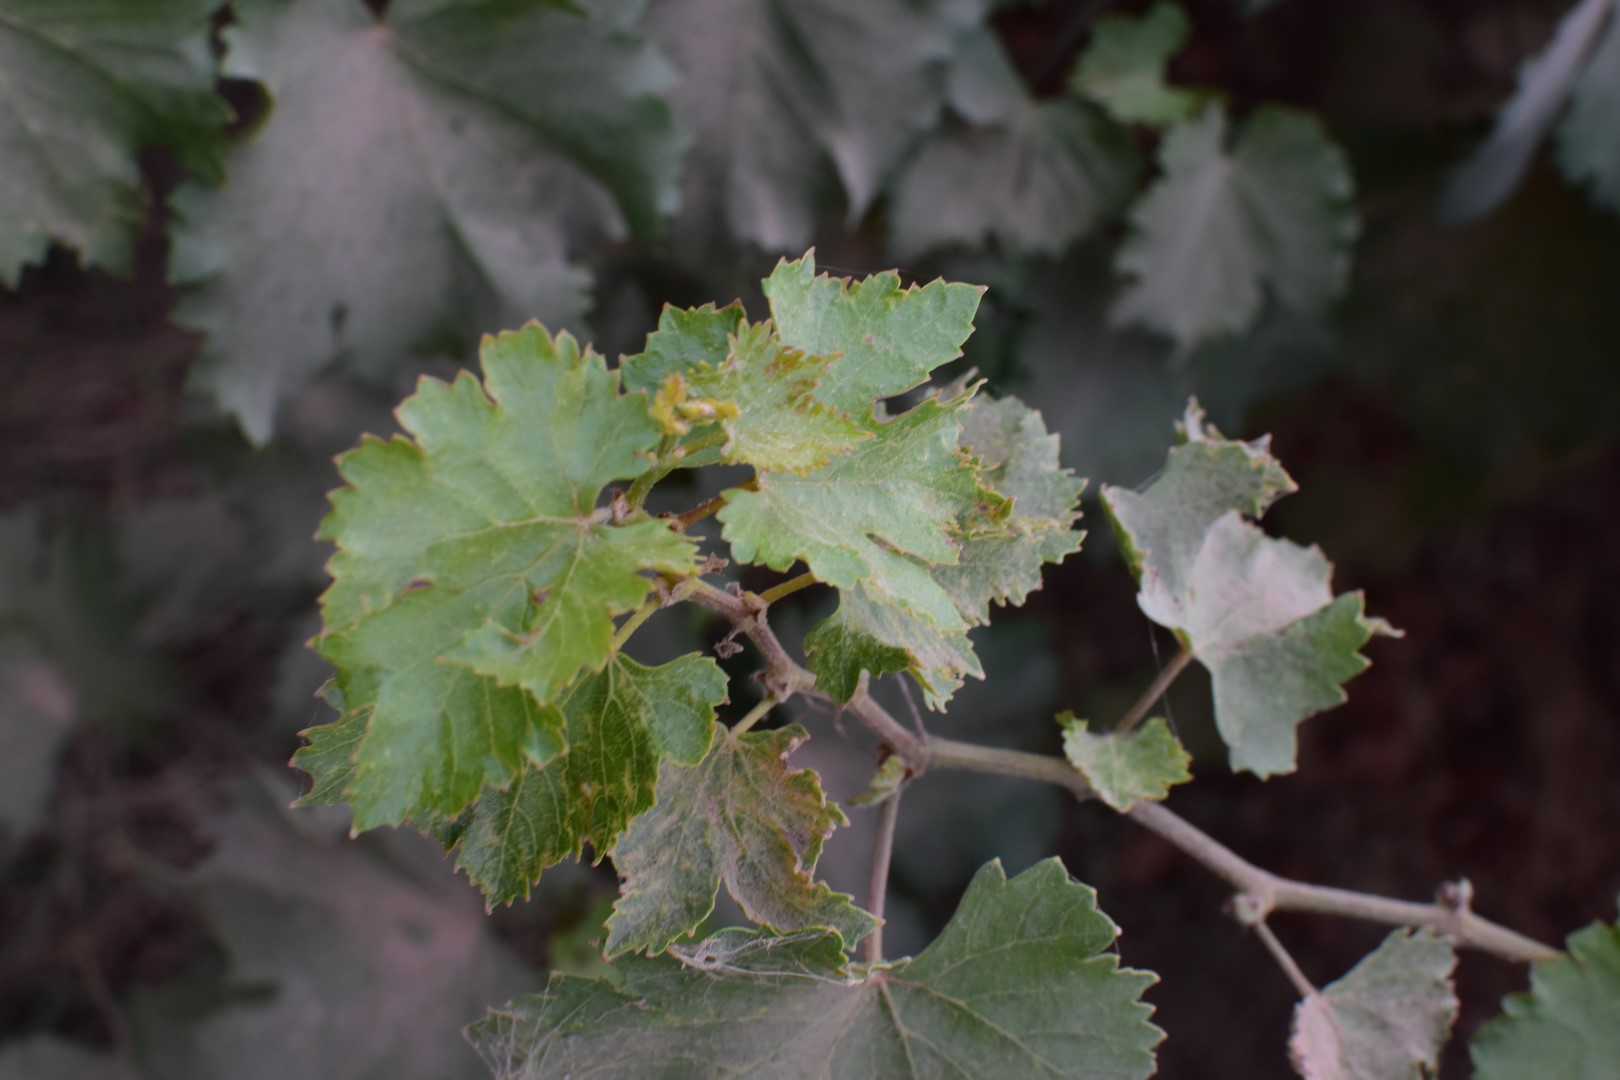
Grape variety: Kamali